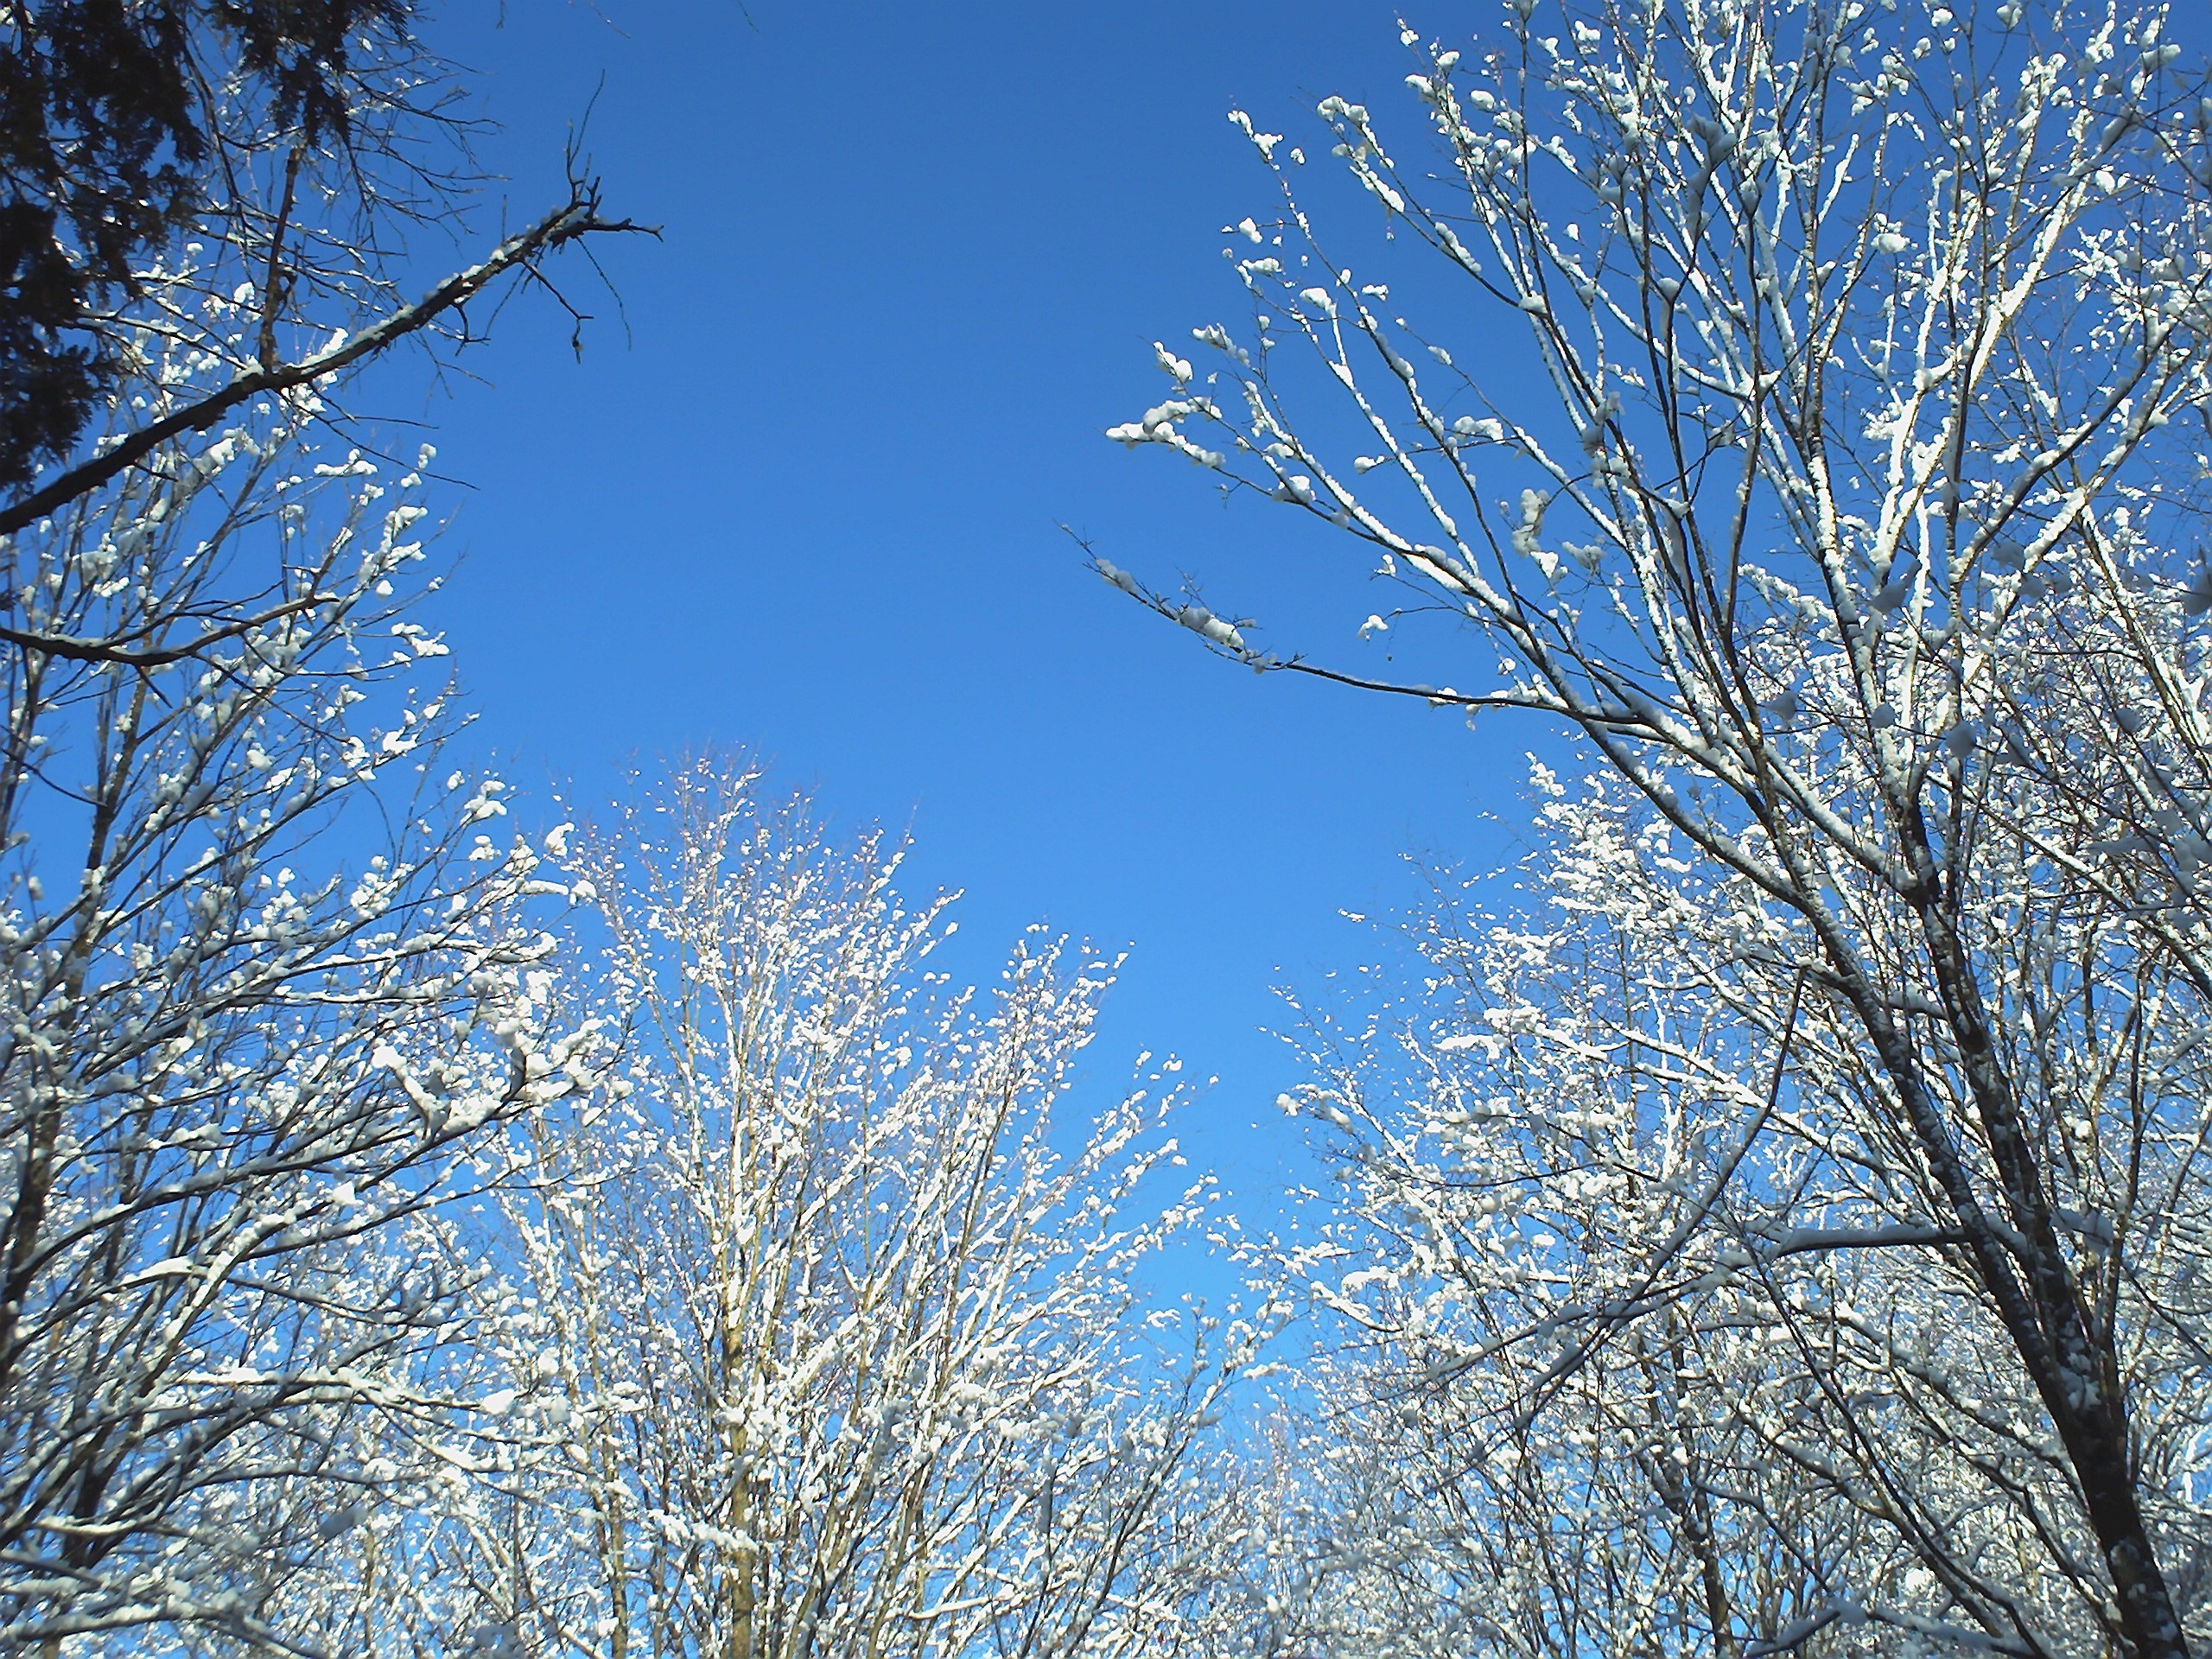
tree, branch, snow, winter, plant, sky, sunlight, flower, frost, ice, weather, season, blue sky, trees, freezing, woody plant